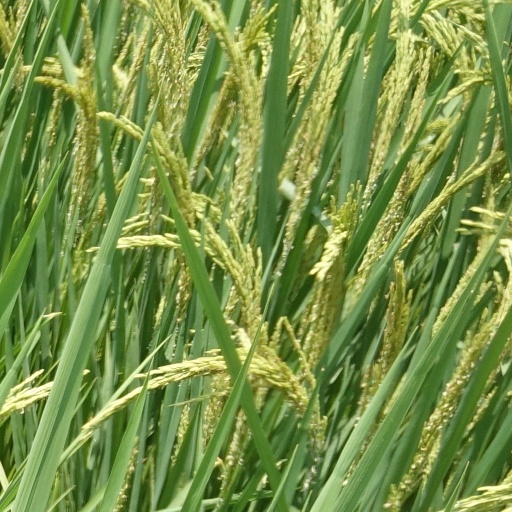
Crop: rice